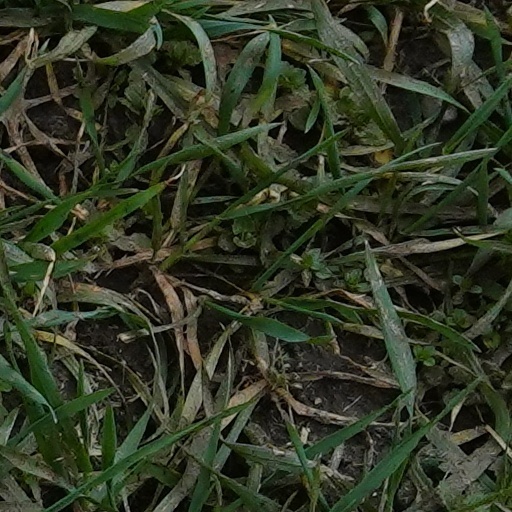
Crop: wheat